Nymphenburg Palace

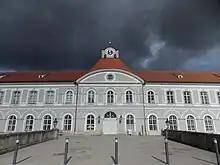
Front Facade of the Court Stables within Nymphenburg Palace (2014)

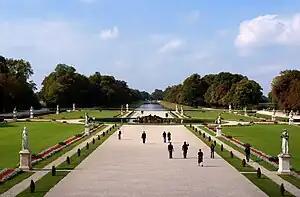
The grand parterre

The main building alone has more than 300,000 visitors per year. Nymphenburg Palace has as many visitors as the Munich Residence and more than Schleissheim Palace, though the castles of King Ludwig II, especially Neuschwanstein, are more frequented.